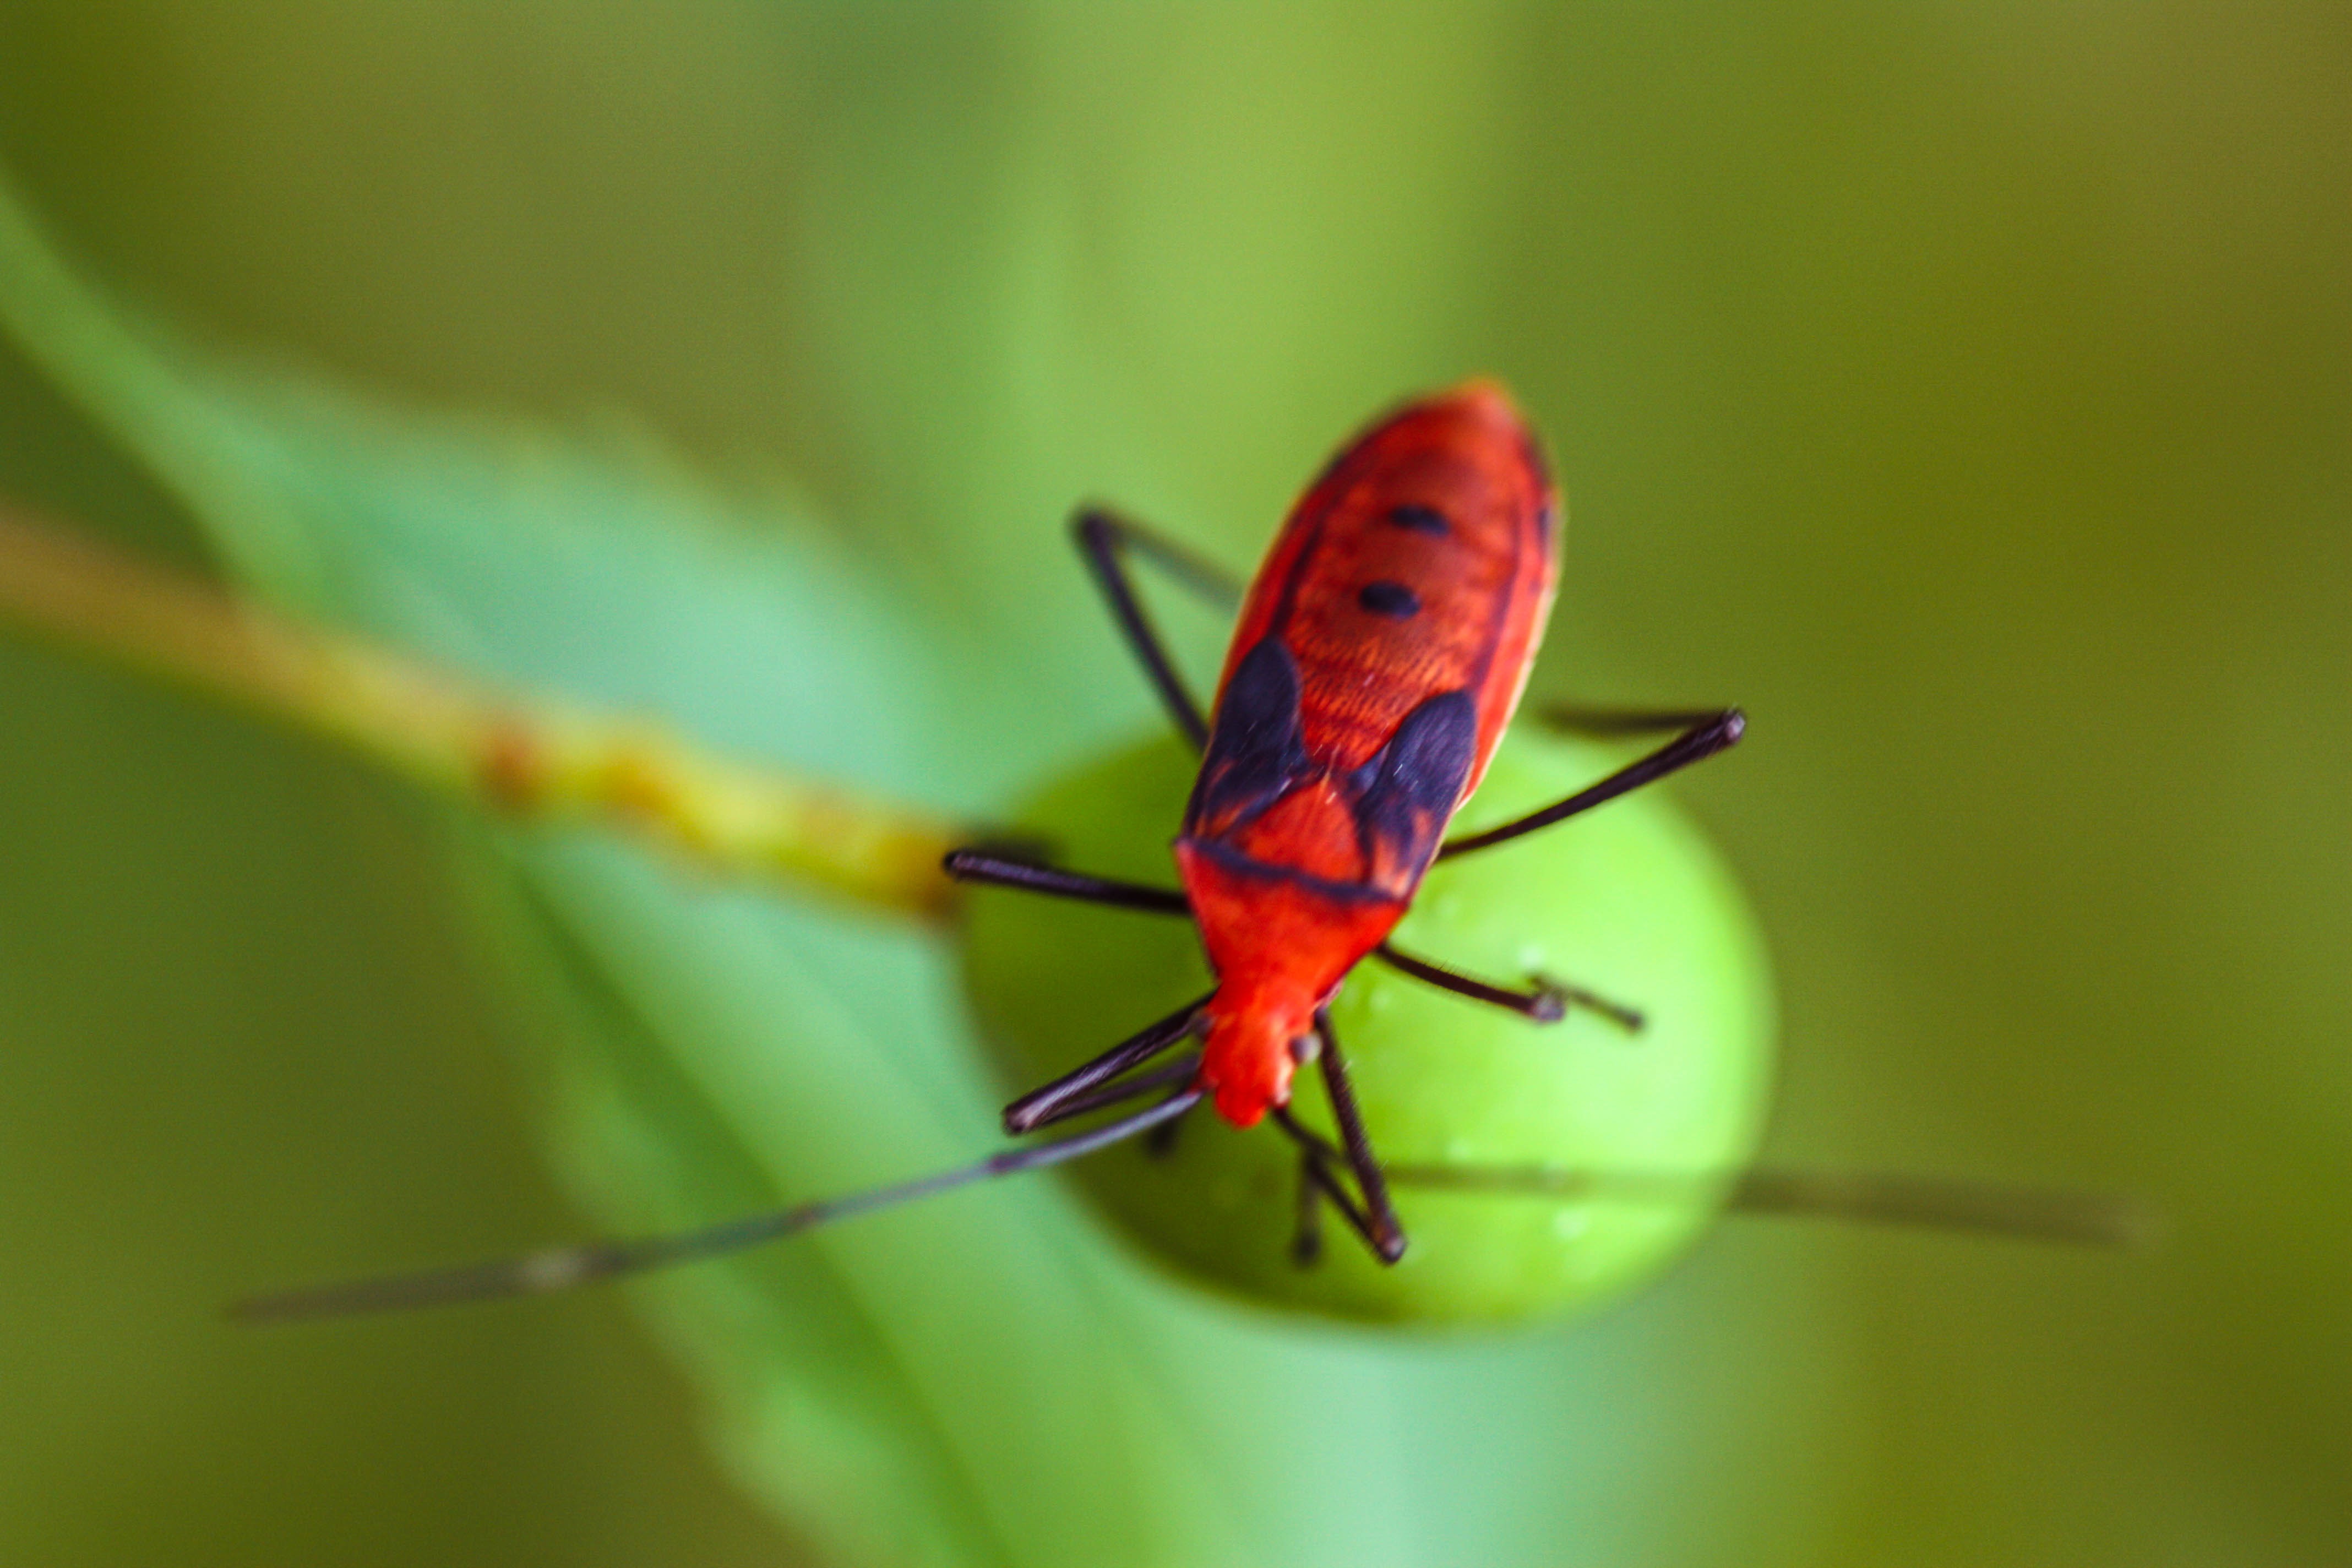
nature, photography, leaf, flower, petal, green, insect, fauna, invertebrate, close up, nectar, macro photography, plant stem